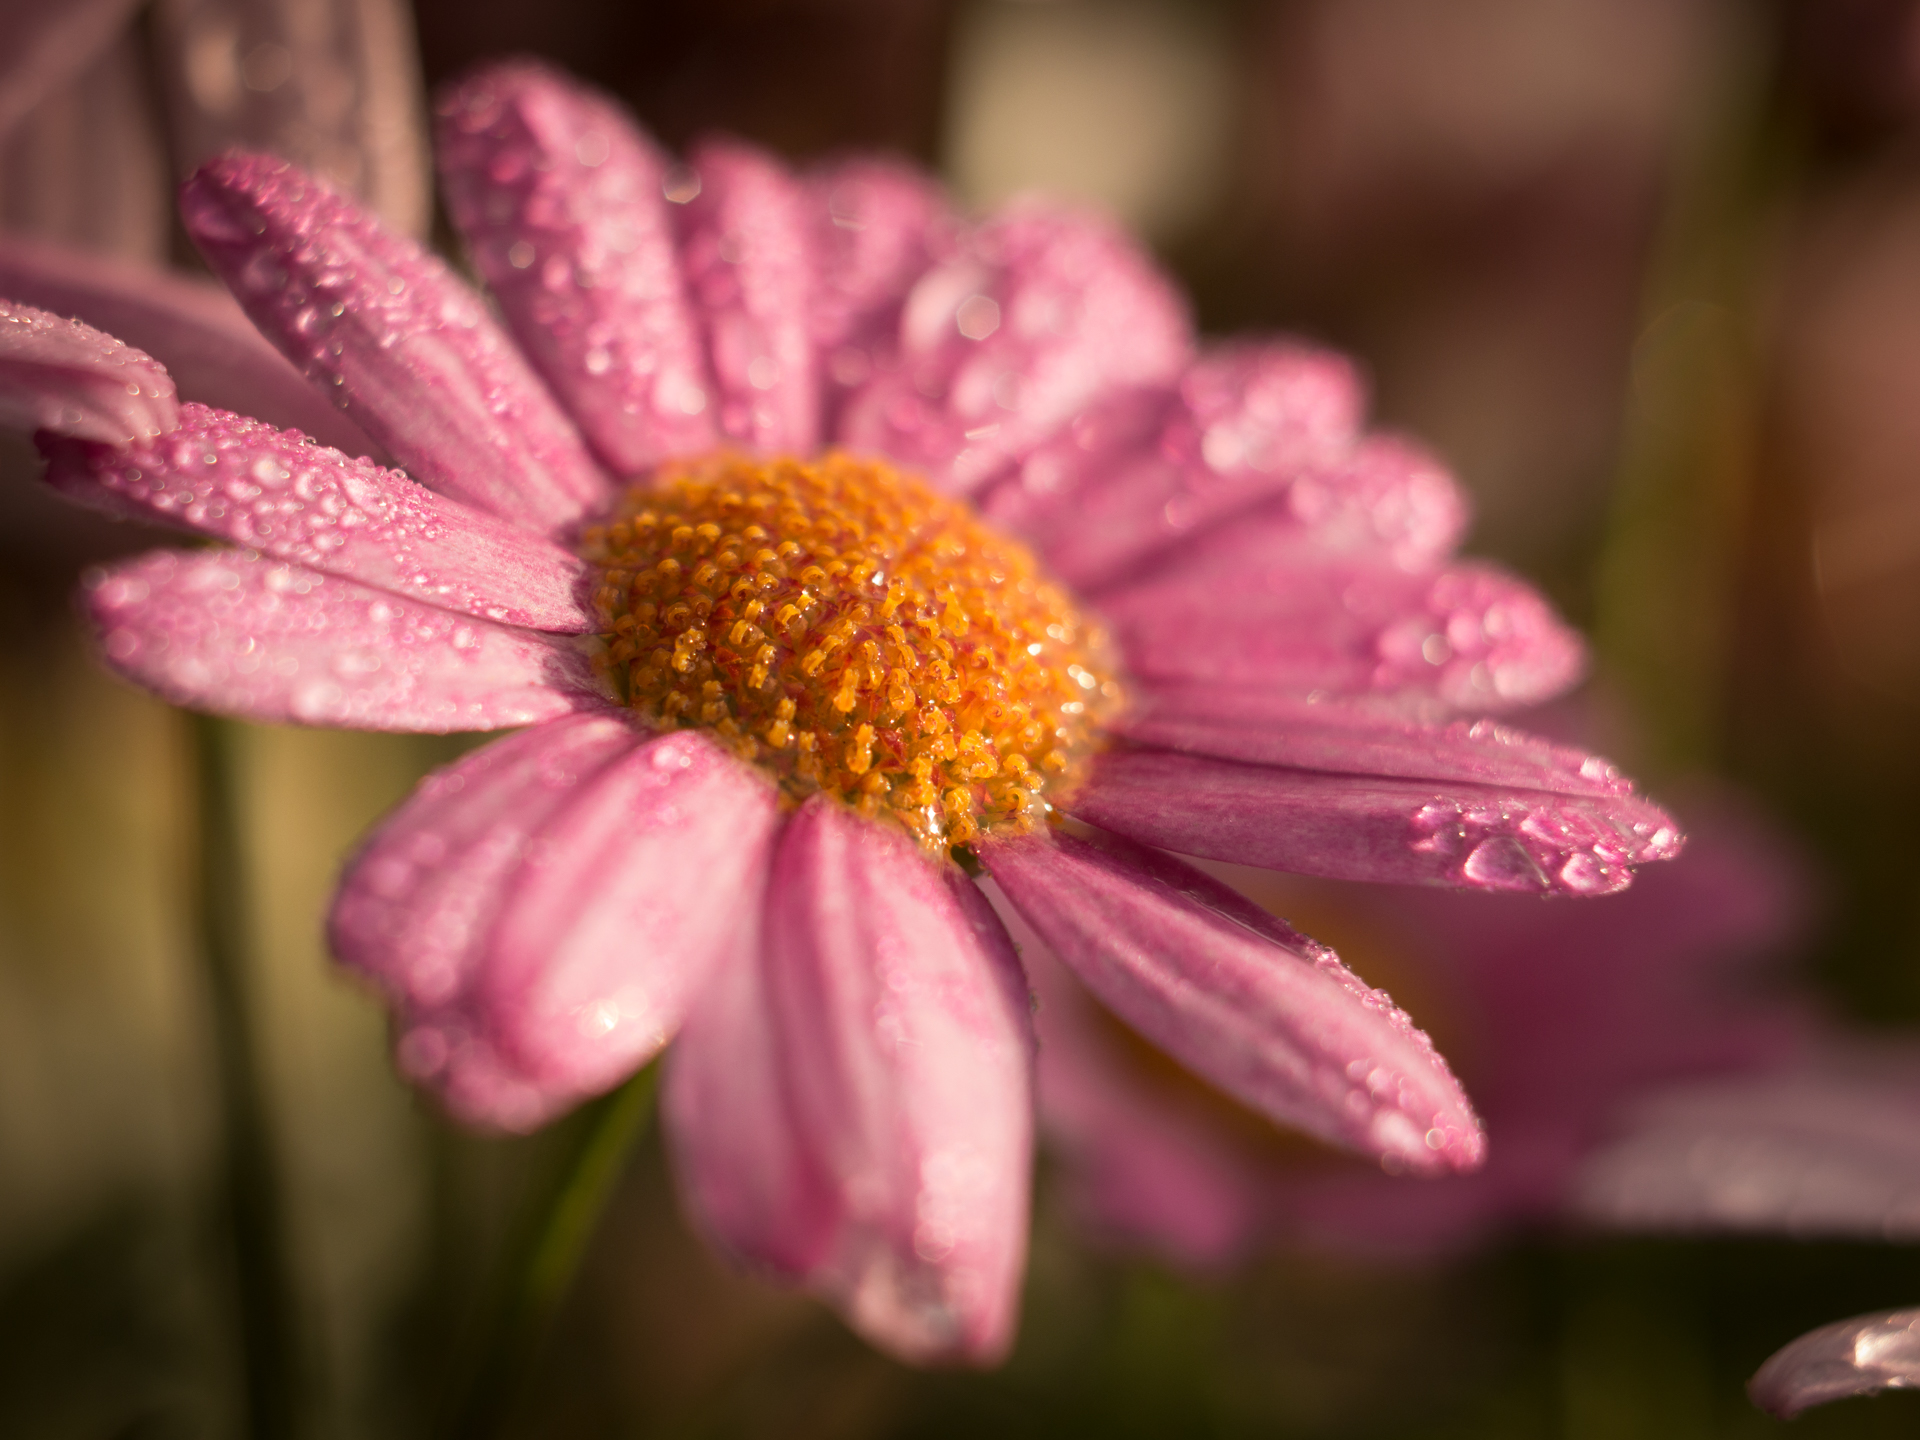
water, nature, blossom, plant, photography, flower, petal, daisy, spring, macro, botany, pink, flora, wildflower, close up, 2015, drops, makro, blume, pflanze, panasoniclumixg5, flektogon, fr hling, macro photography, bl te, flowering plant, daisy family, plant stem, land plant